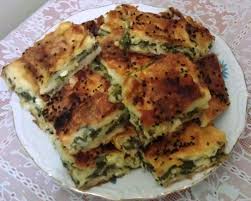
Yemek: borek